The Scar of Shame

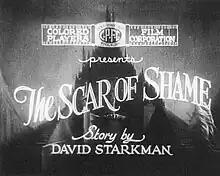
"Scar of Shame" title card

The Scar of Shame is a silent film shot in the winter of 1927 and released in April 1929. It is a silent melodrama film featuring black actors and was written for a predominantly black audience. It premiered from April 13–17, 1929 in the M&S Douglas Theatre in New York City. Its second screening ran from April 15–20, 1929 at Gibson's Theatre, Philadelphia.